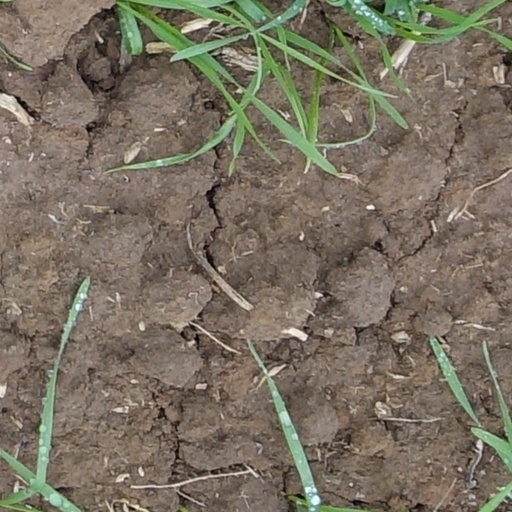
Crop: wheat